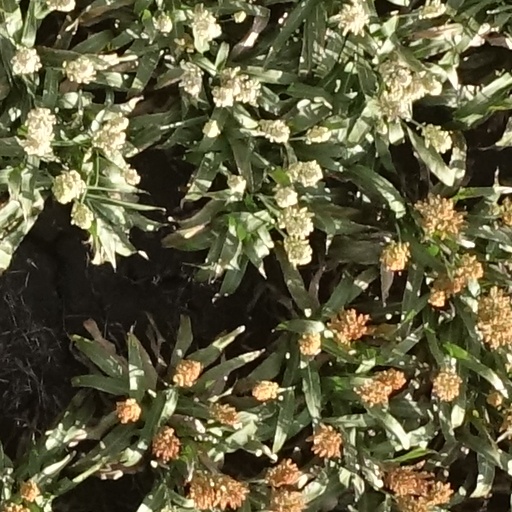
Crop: sorghum